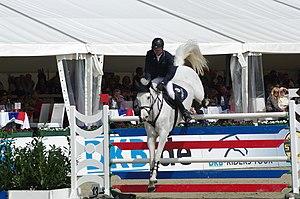
Corradina 2 est une jument grise du stud-book Holsteiner, montée en saut d'obstacles par le cavalier allemand Carsten-Otto Nagel, avec qui elle a été championne du monde par équipes en 2010, et vice-championne d'Europe en 2011.